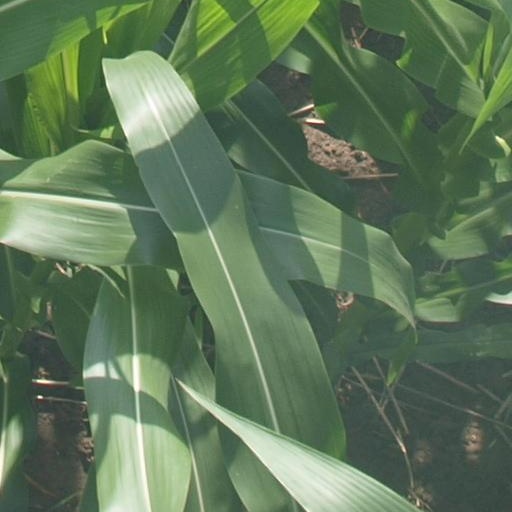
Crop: maize; corn